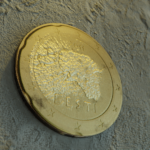
Coin value: 20cents
Country: et
Edition: standard